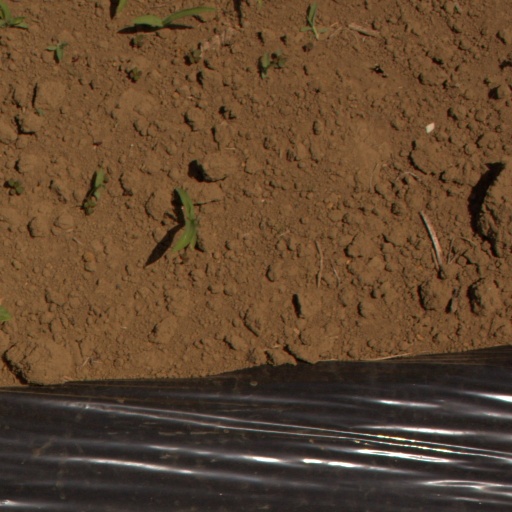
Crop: Jerusalem artichoke